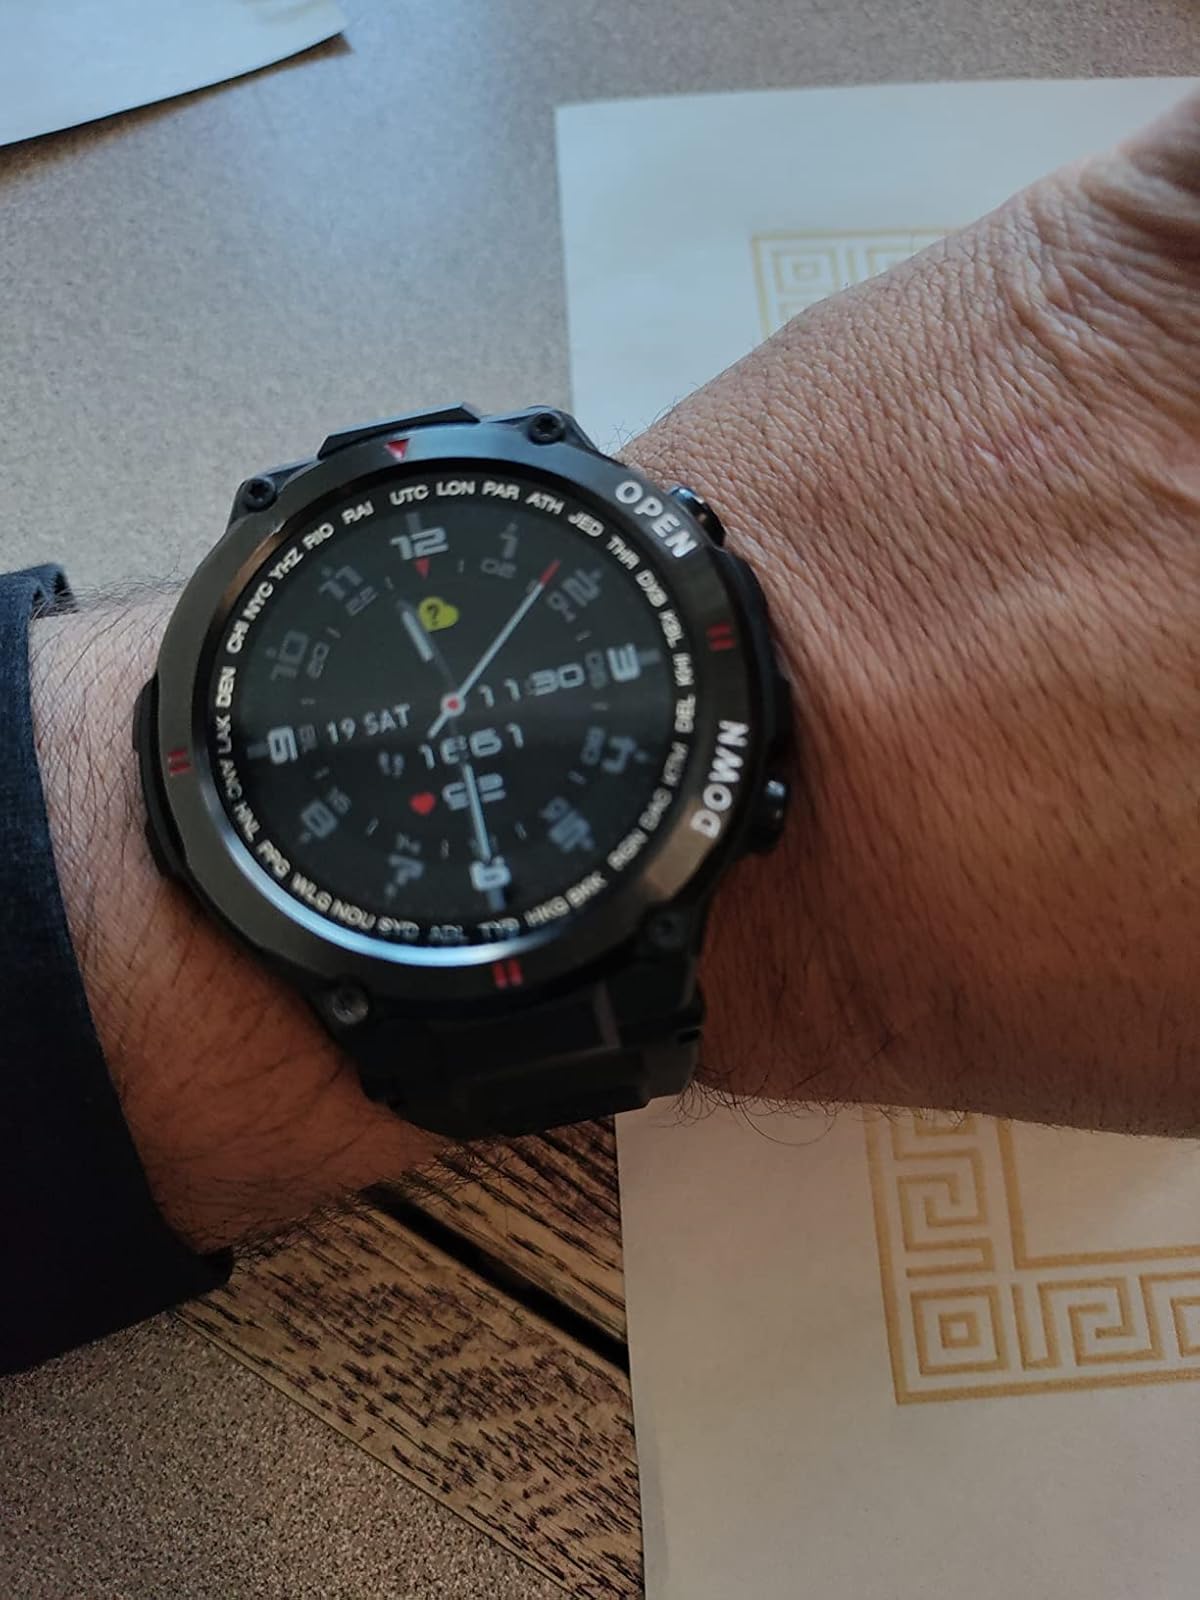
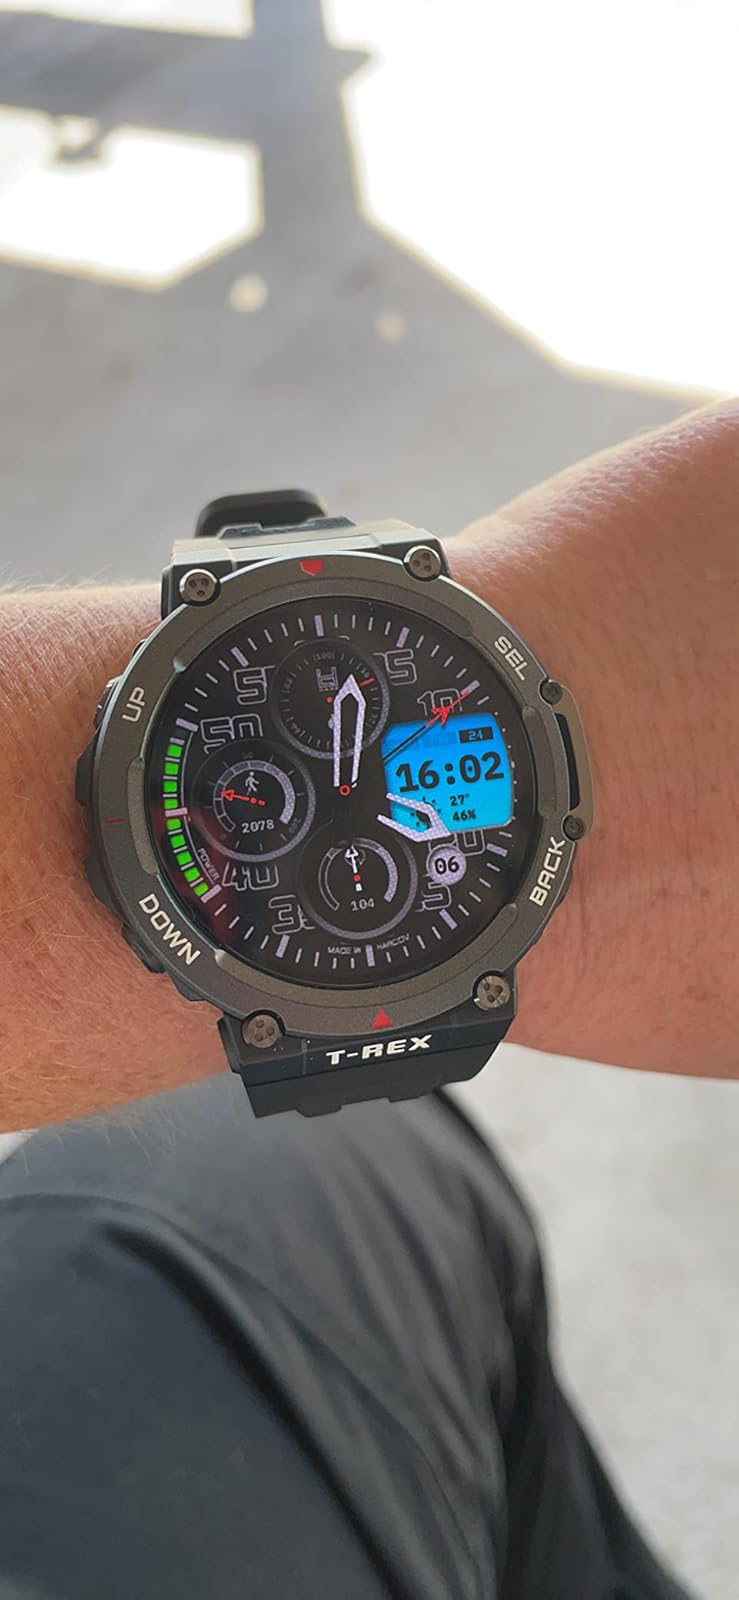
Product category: smartwatch
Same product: no